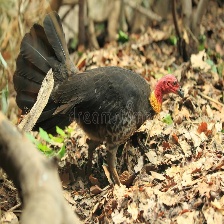
Species: BUSH TURKEY
Scientific name: ALECTURA LATHAMI